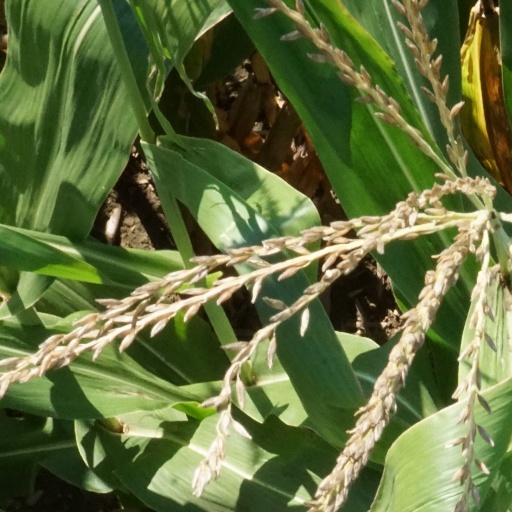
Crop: maize; corn